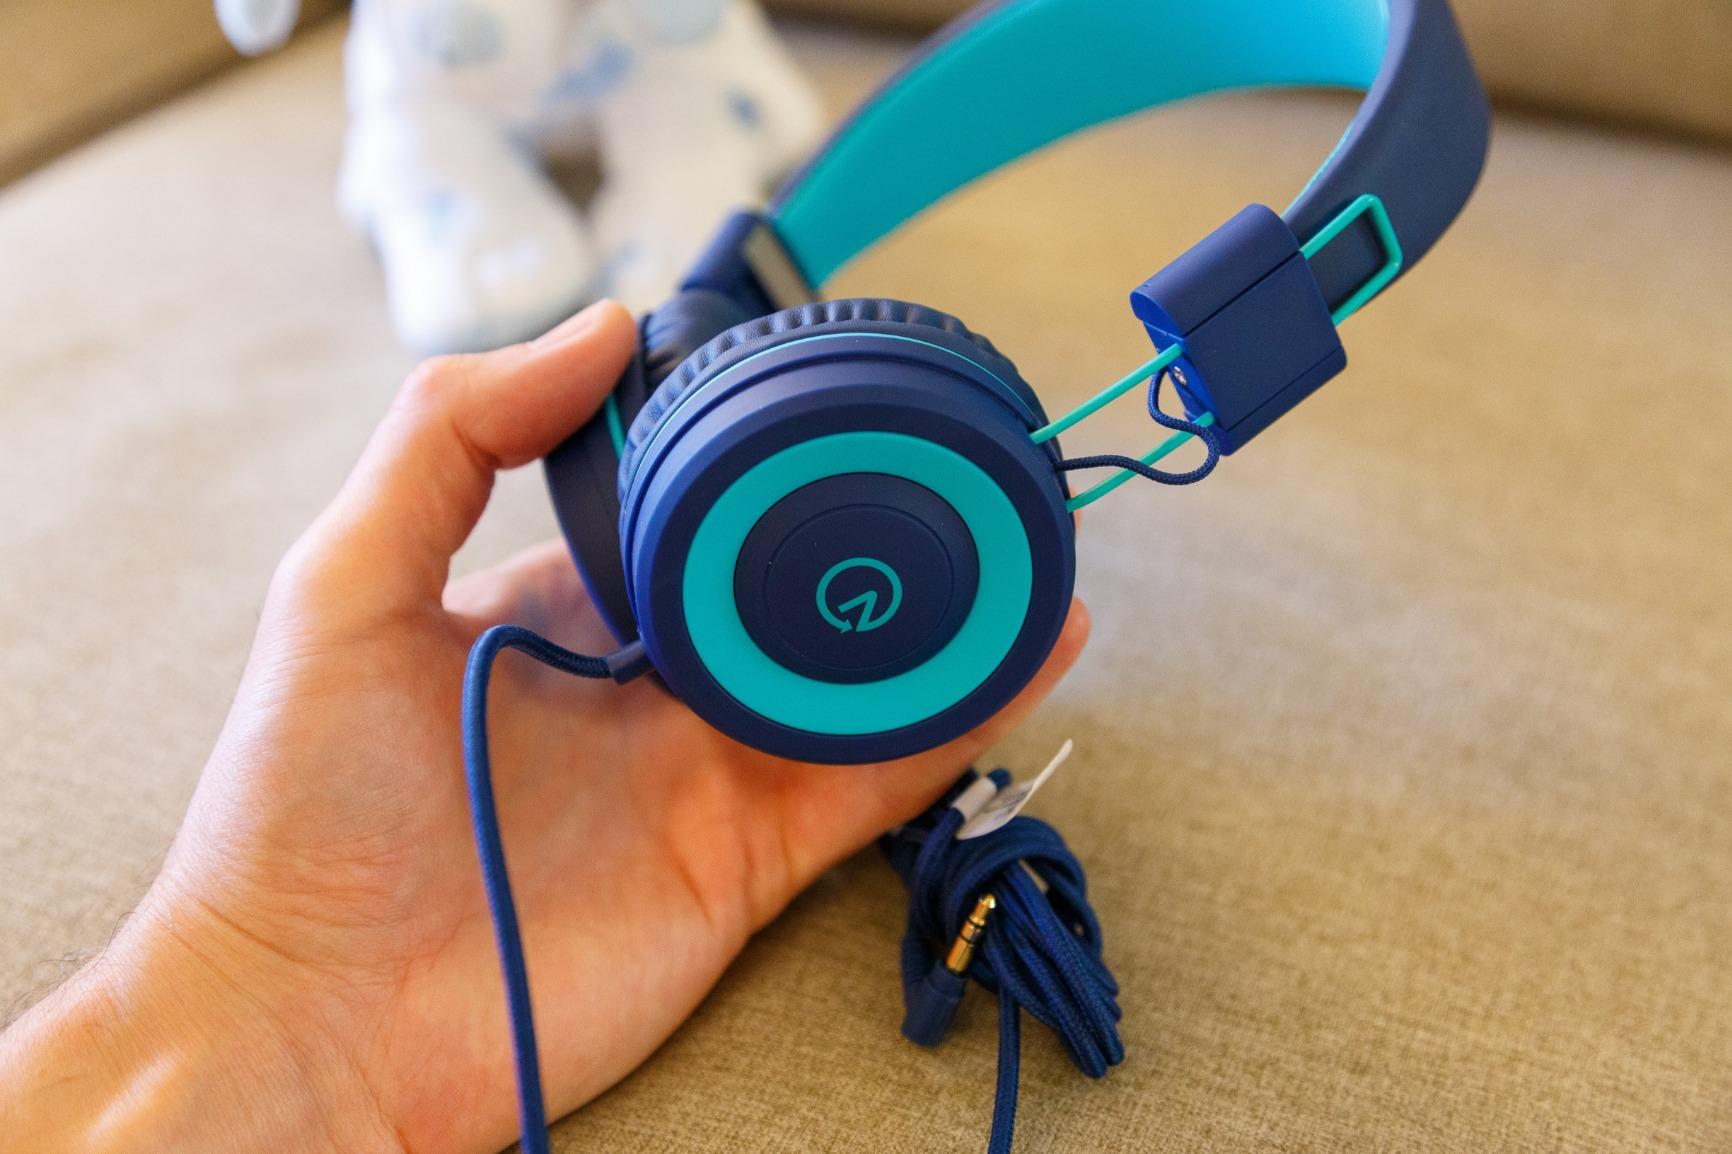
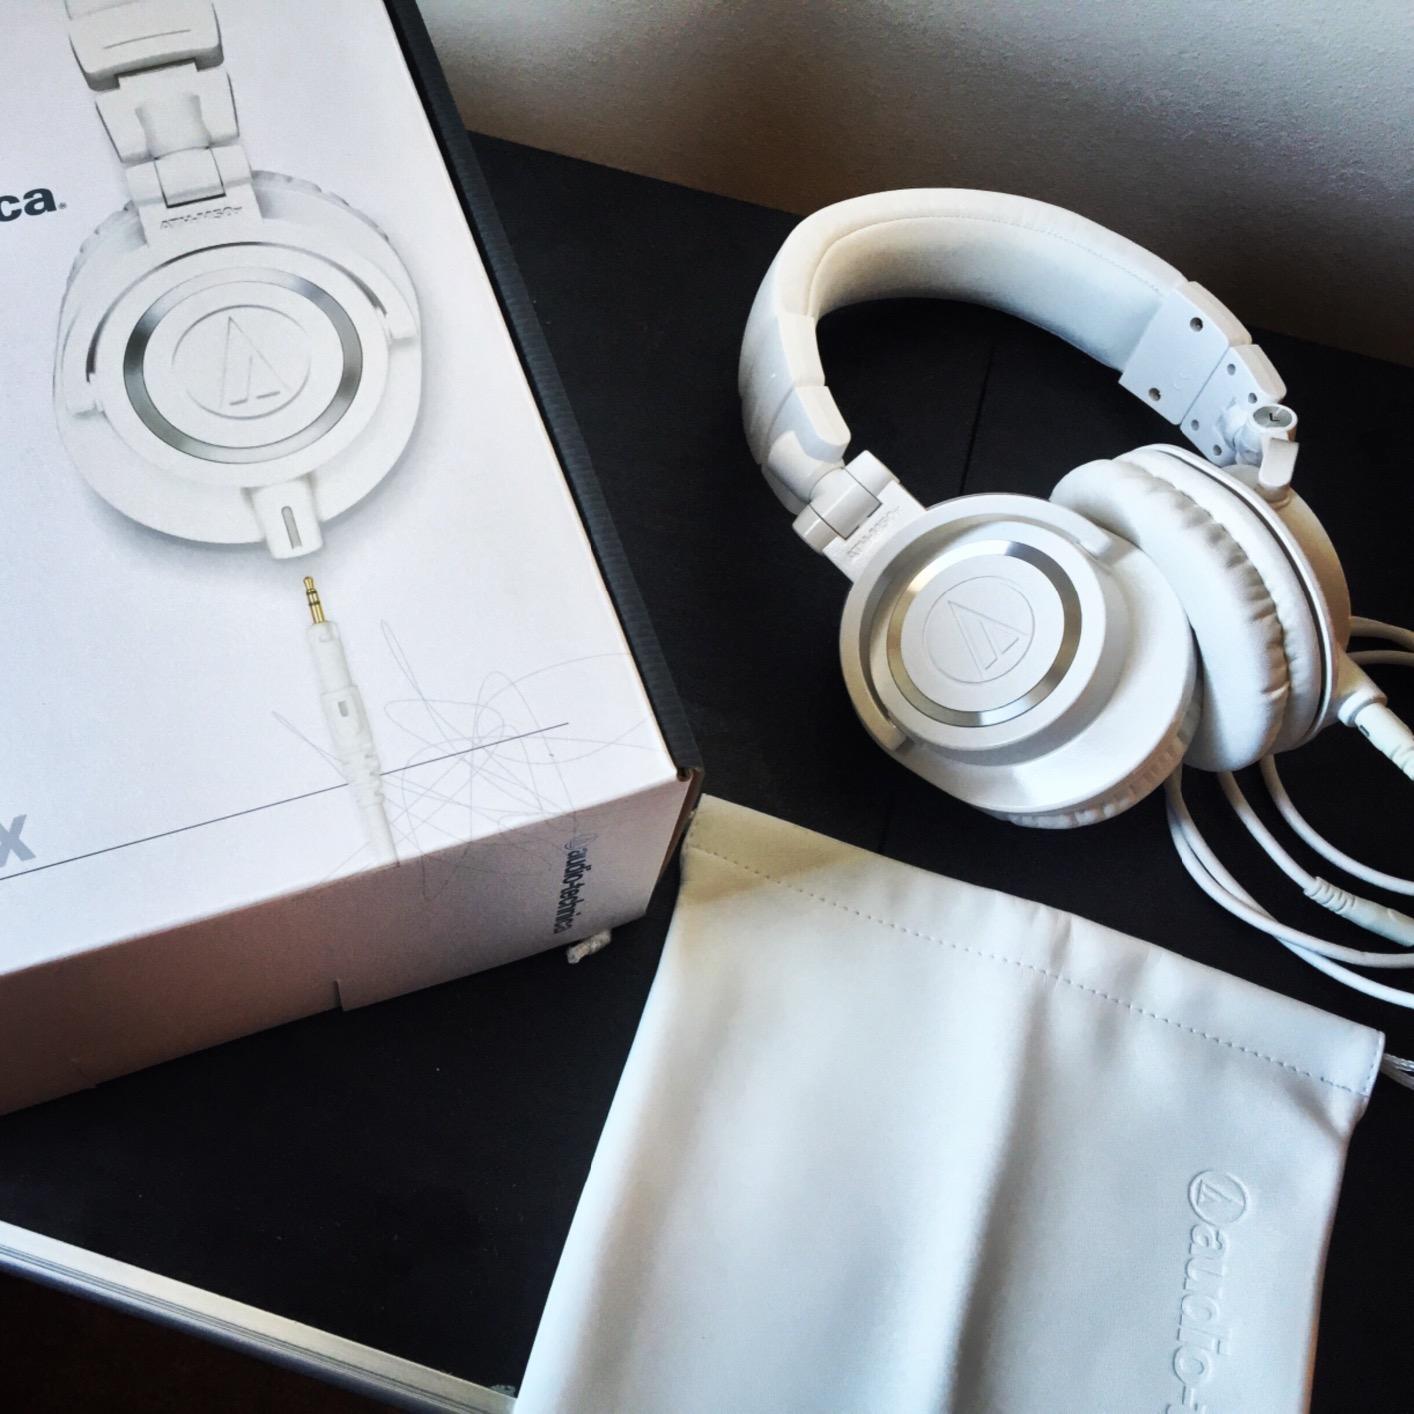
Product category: headphones
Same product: no